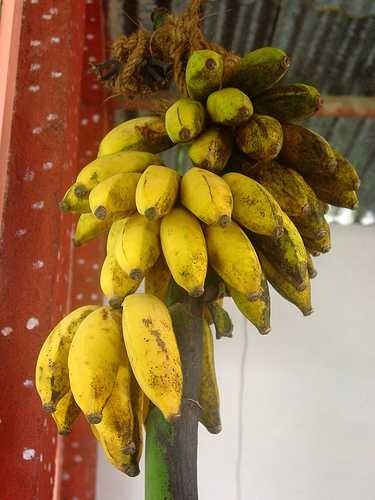
Label: Banana